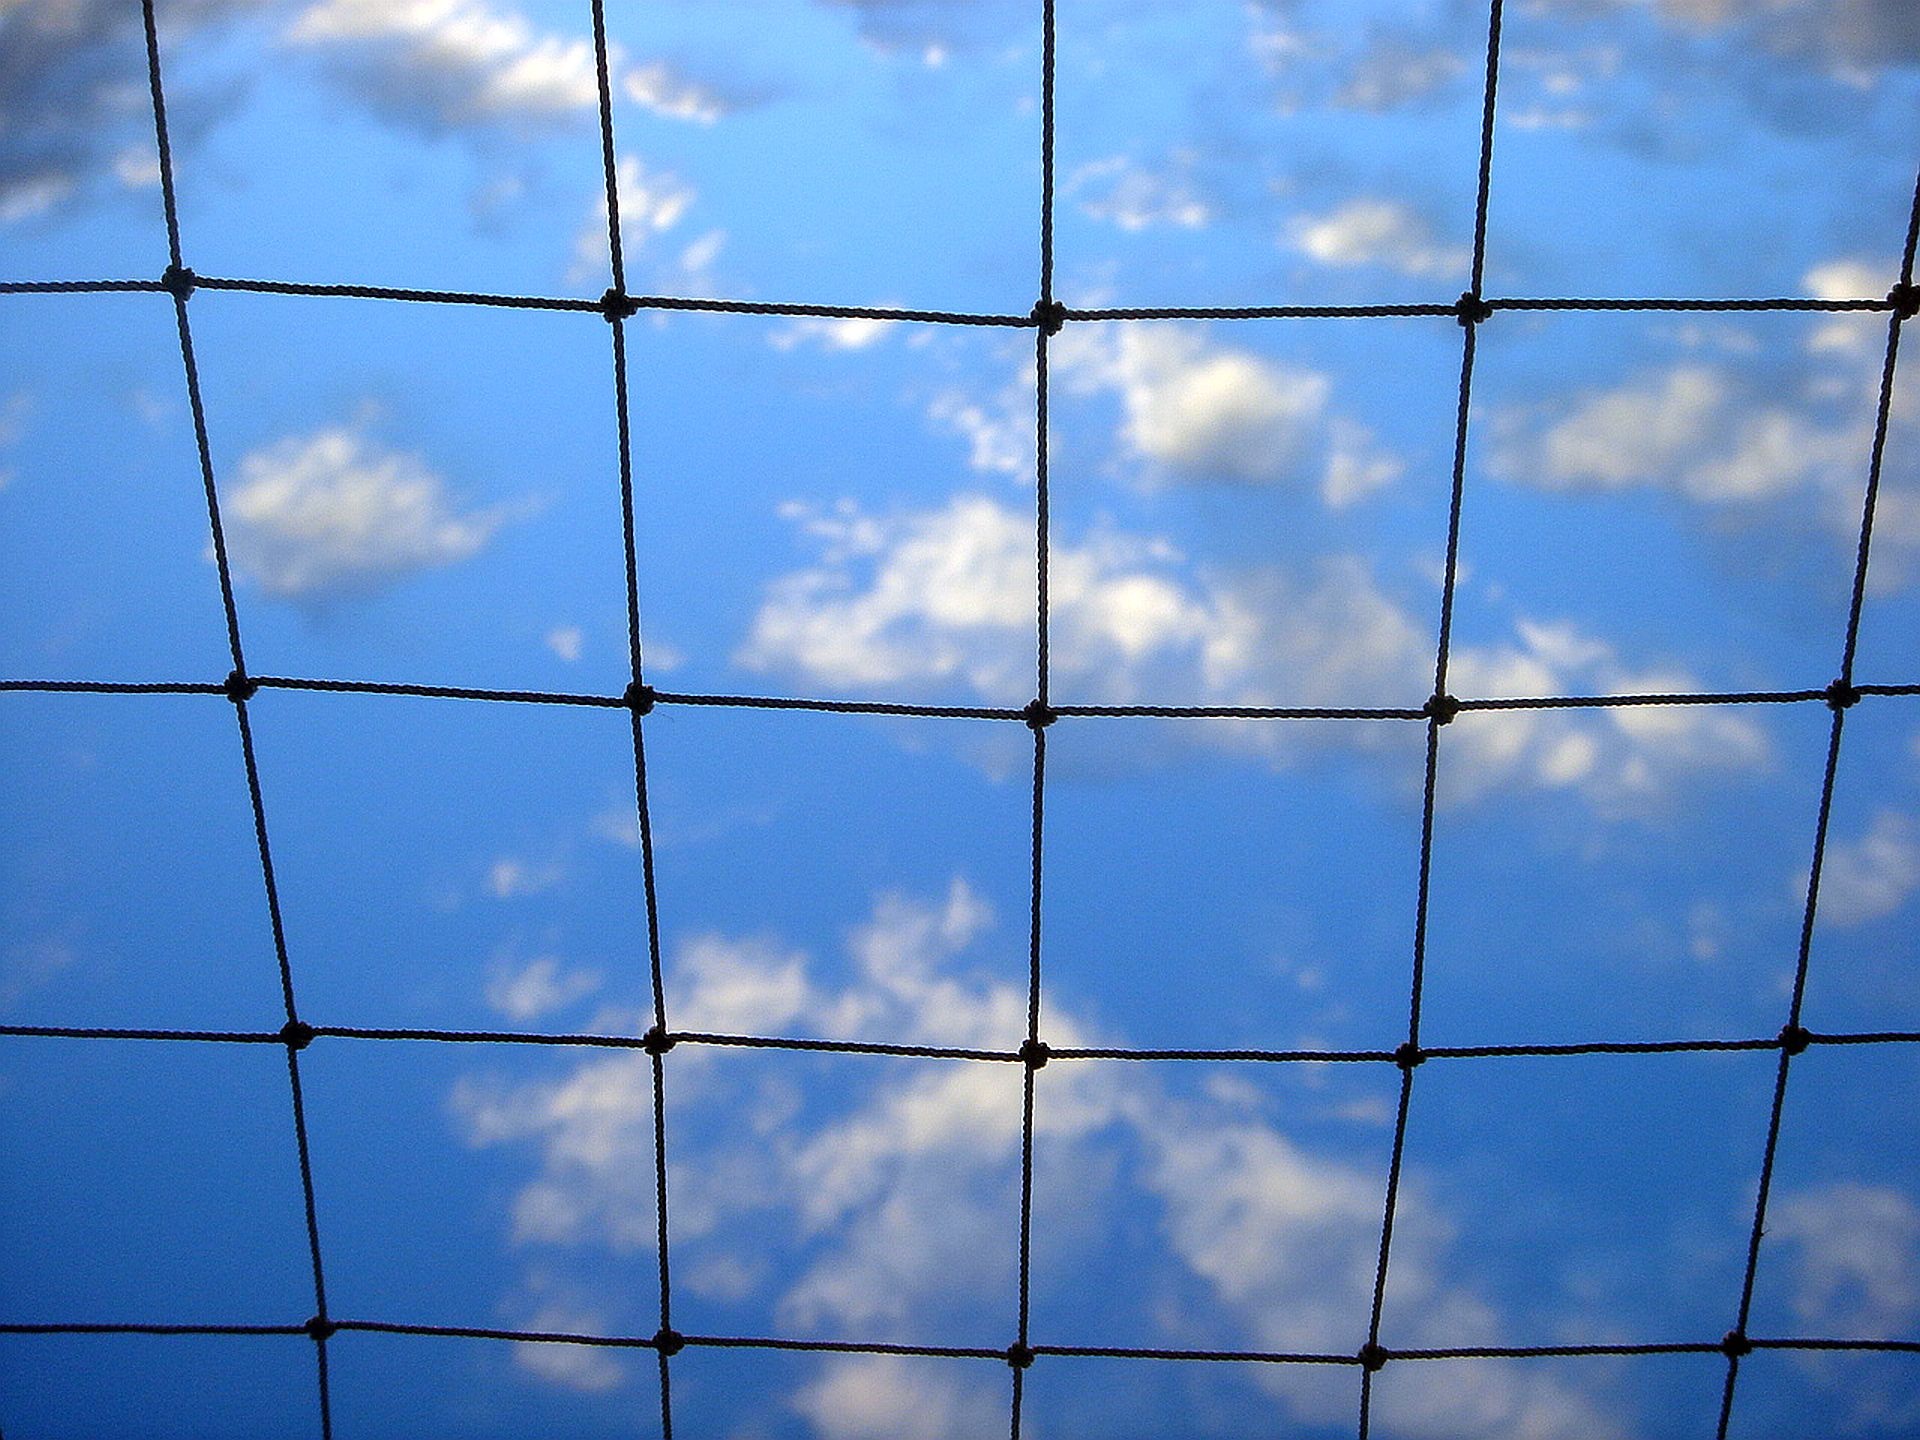
fence, sky, sunlight, glass, skyscraper, wall, line, reflection, color, square, facade, blue, electricity, circle, clouds, net, symmetry, shape, network, daylighting, outdoor structure, chain link fencing